Algorithmic Puzzles

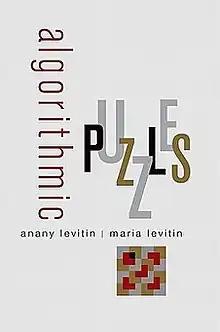
First edition

Algorithmic Puzzles is a book of puzzles based on computational thinking. It was written by computer scientists Anany and Maria Levitin, and published in 2011 by Oxford University Press.